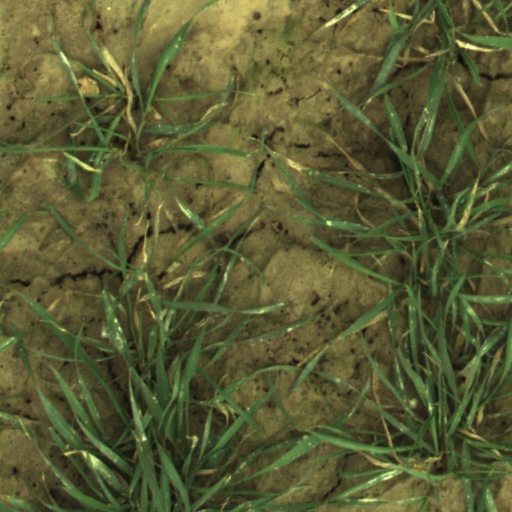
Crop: wheat